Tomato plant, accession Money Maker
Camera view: bottom (45 deg); turntable rotation: 60 degrees
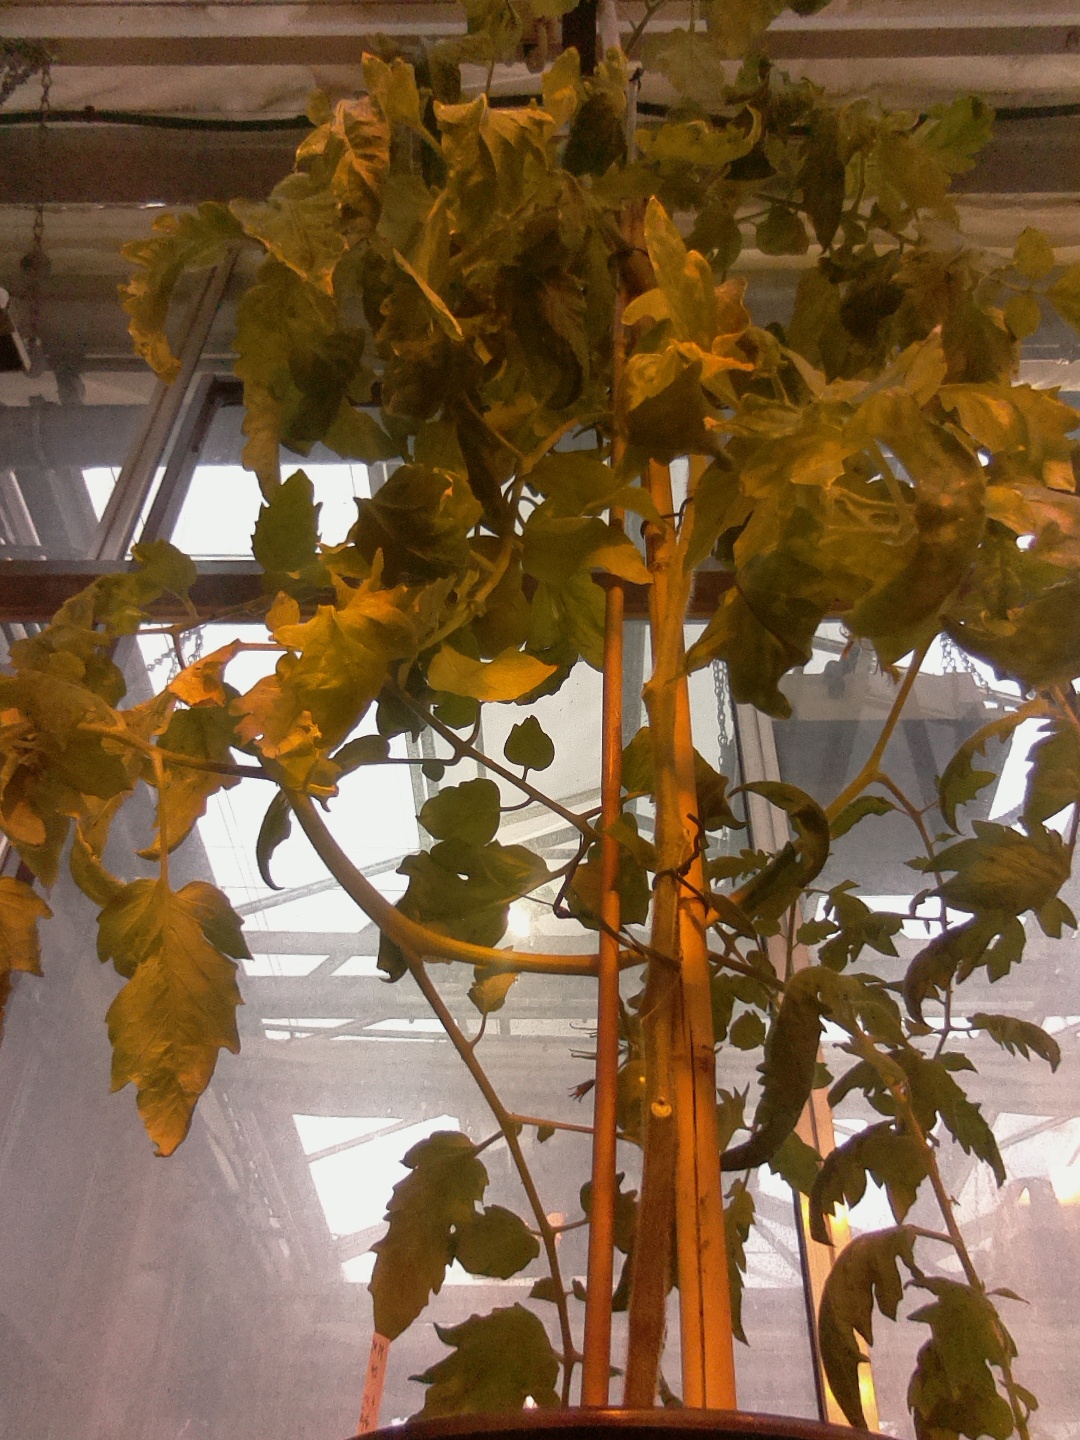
BBCH growth stage 77: 70%-80% of final fruit size